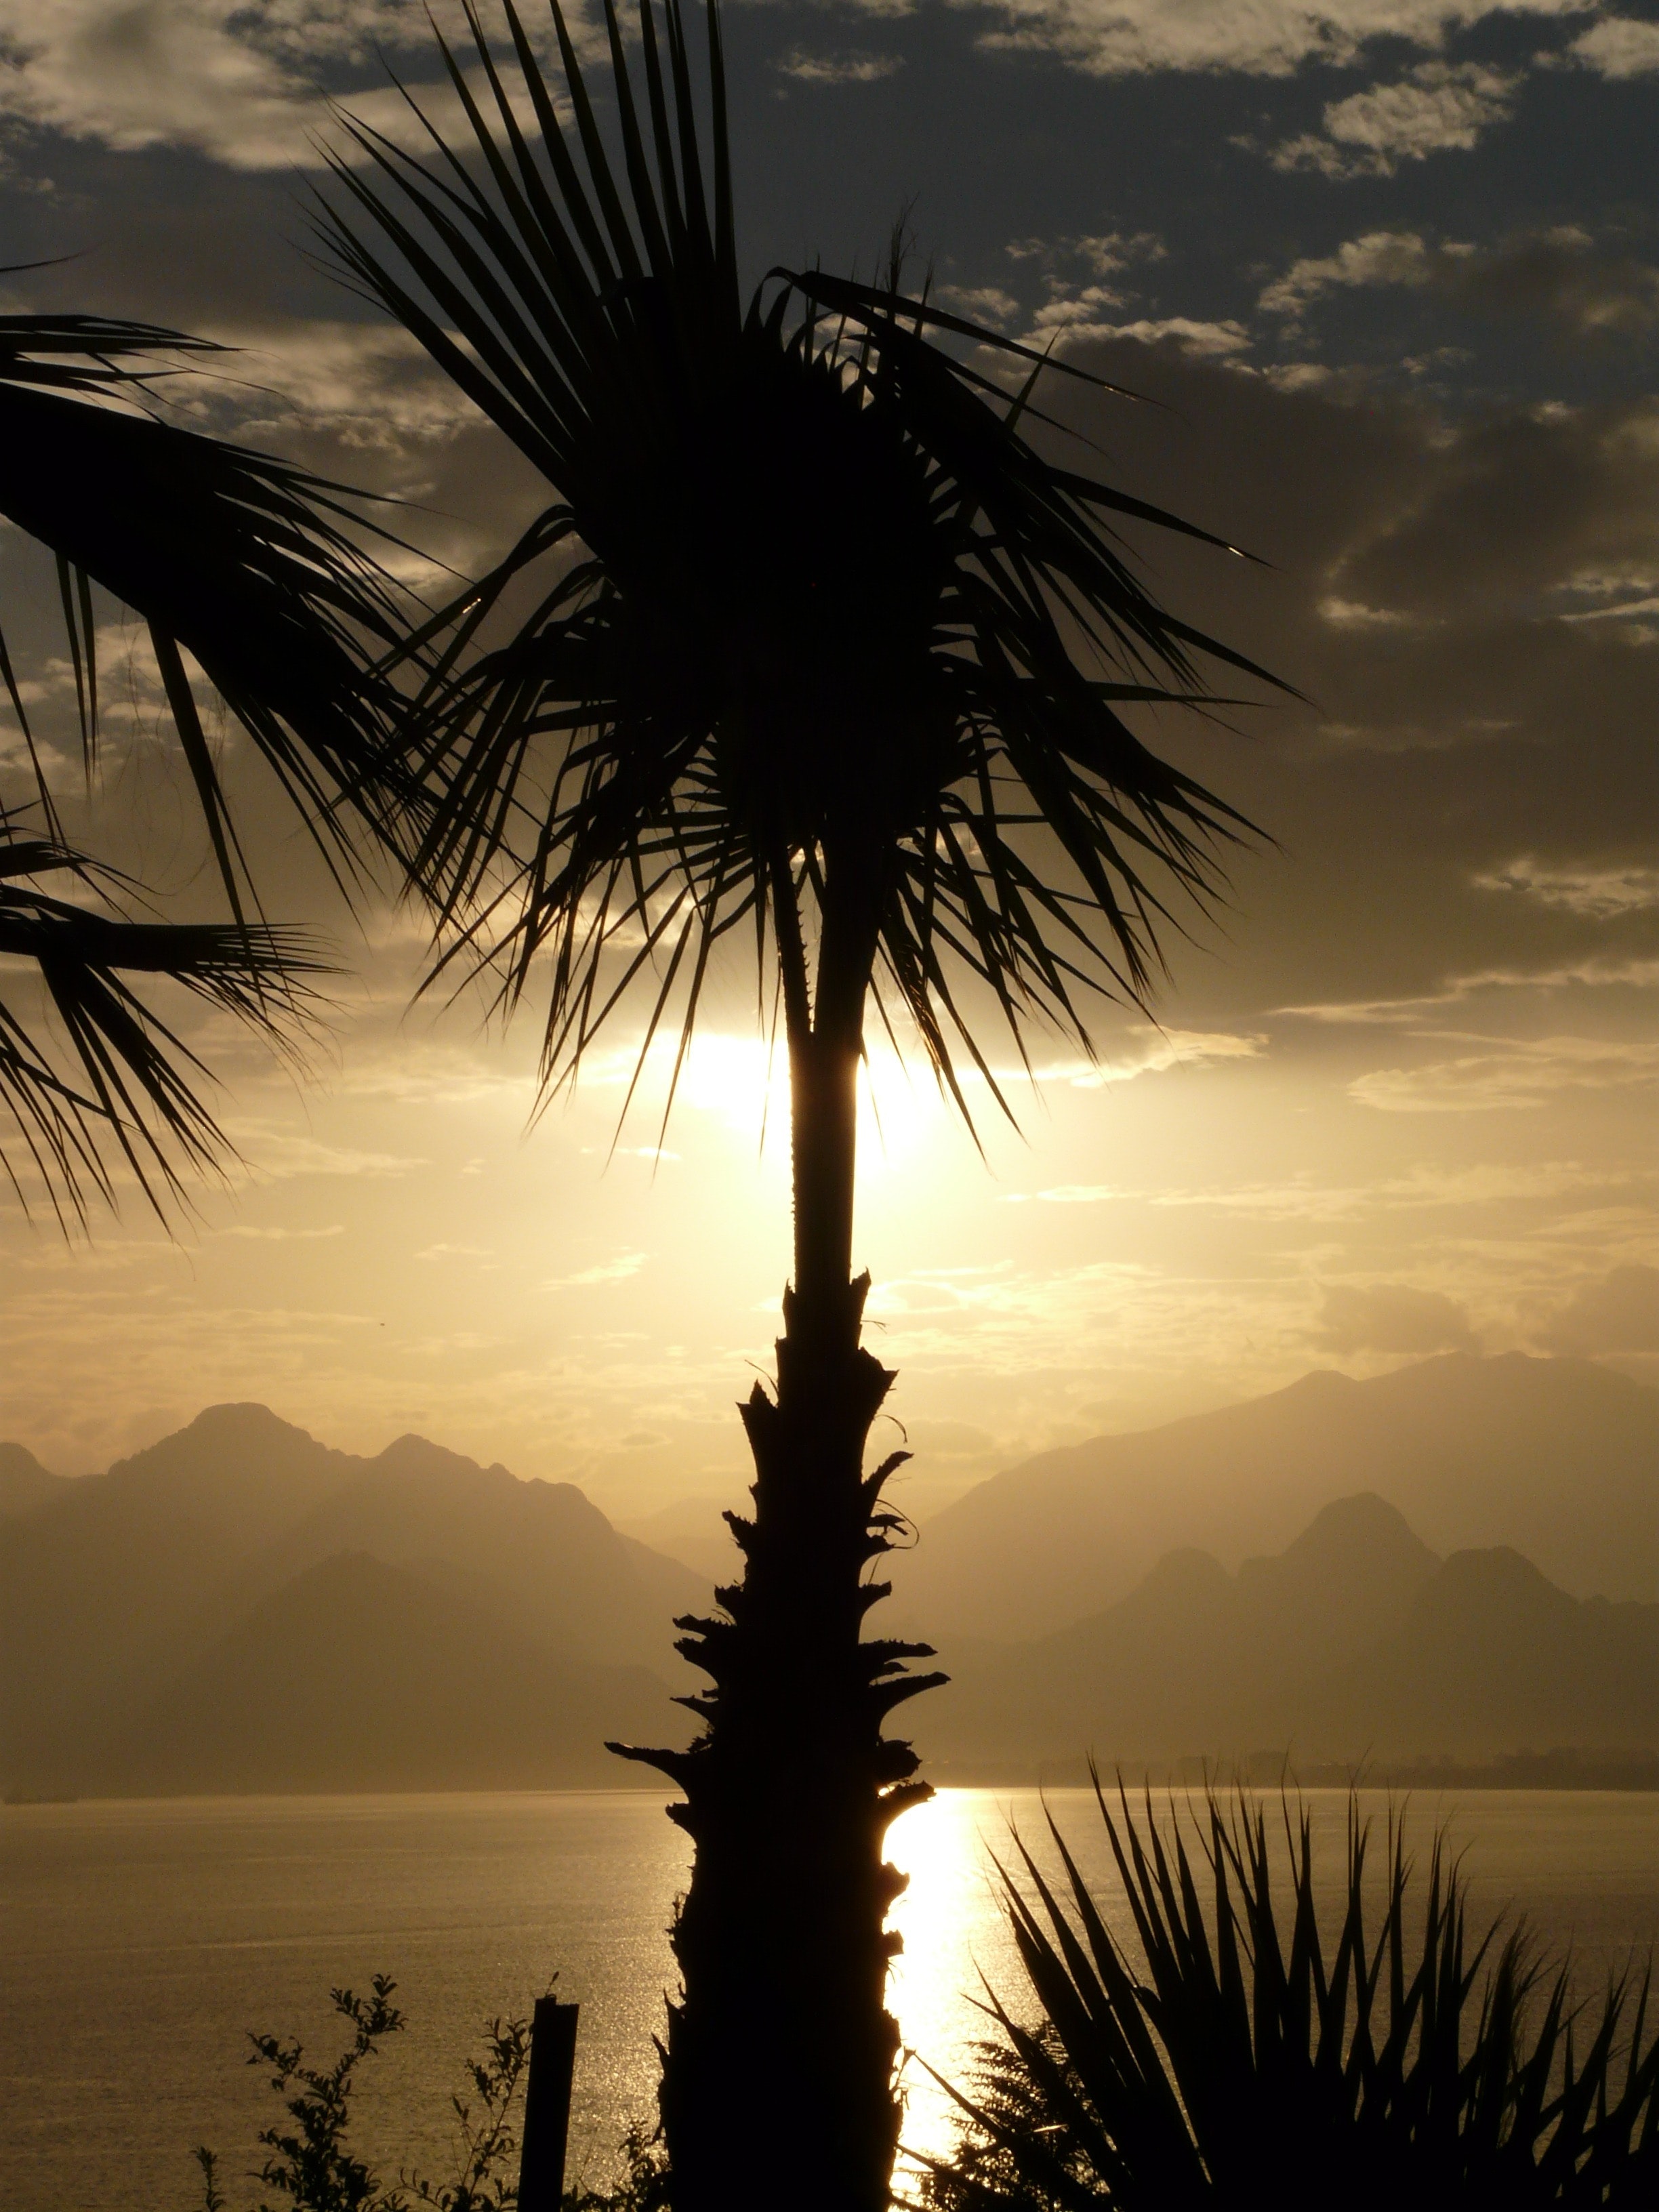
tree, sky, palm tree, Desert Palm, arecales, sunset, woody plant, plant, tropics, attalea speciosa, elaeis, calm, borassus flabellifer, landscape, horizon, evening, date palm, cloud, sea, sunrise, silhouette, afterglow